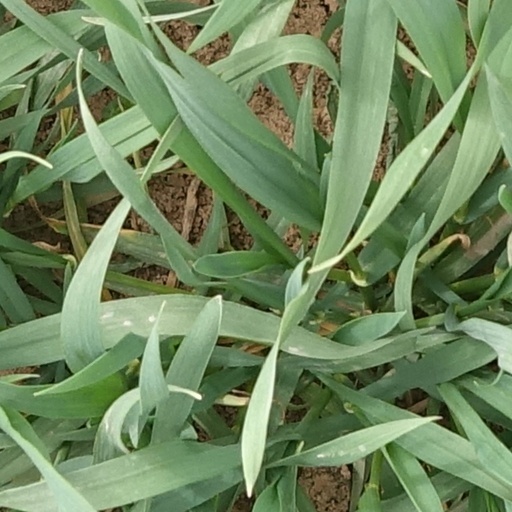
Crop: wheat